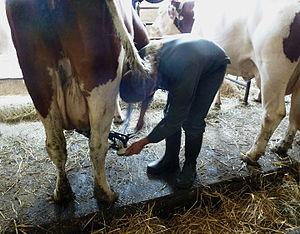
La traite des vaches dans une ferme de Saint-Nectaire pour la fabrication du Fromage .- Monts Dore Puy-de-Dôme.- France
Saint-nectaire est une appellation d'origine désignant un fromage français de lait de vache fabriqué dans la micro-région des Monts Dore, pays à cheval sur les départements du Cantal et du Puy-de-Dôme en France. Le savoir-faire des artisans du Saint-Nectaire a été reconnu par le ministère de la Culture est inscrit à l'inventaire du patrimoine culturel immatériel en France en 2019.